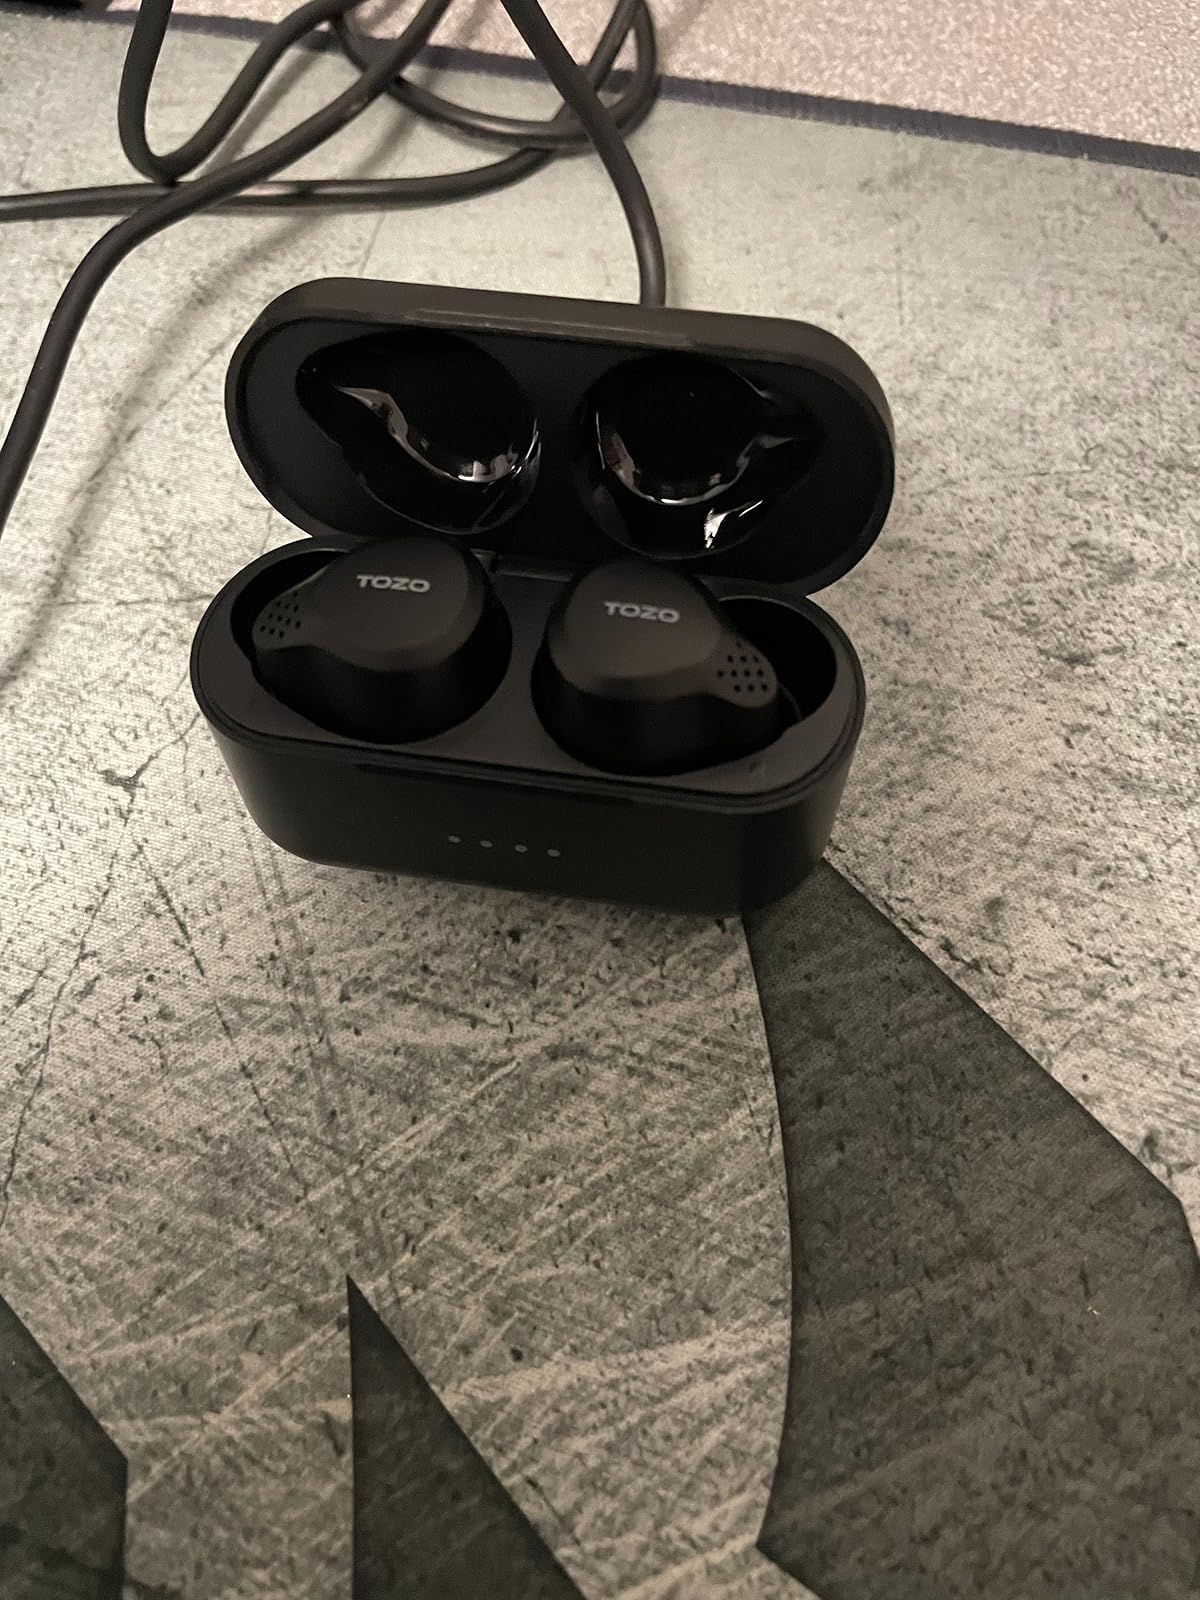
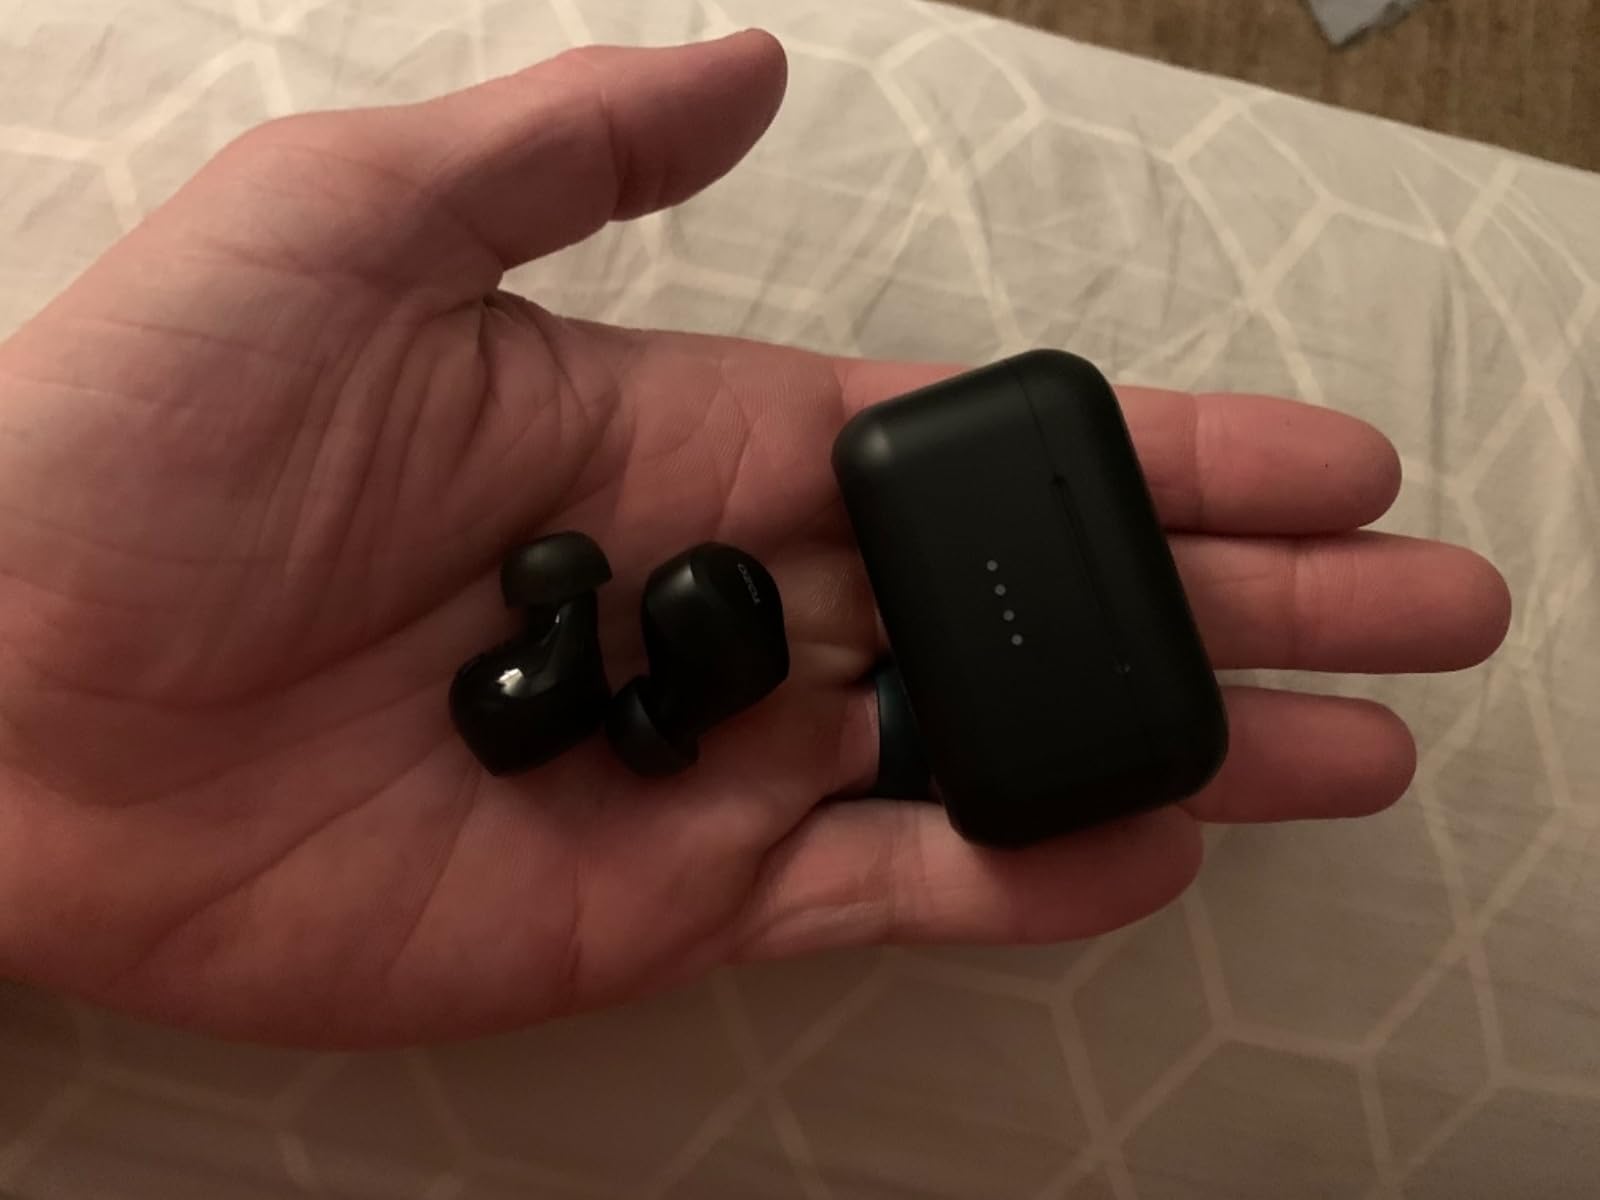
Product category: earbuds
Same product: yes